Mackintosh's

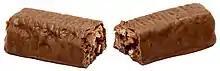
Toffee Crisp cut in half

Mackintosh's went on to develop brands such as Quality Street (1936), Rolo (1938), Caramac (1959) and Toffee Crisp (1963).